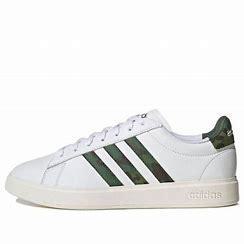
Brand: adidas
Model: NEO Grand Court Skate